Dionysius III of Constantinople

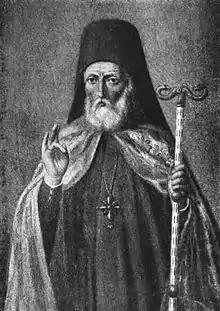

Dionysius III of Constantinople (died 14 October 1696) was the Ecumenical Patriarch of Constantinople from 29 June 1662 to 21 October 1665. He had previously been bishop of Thessaloniki, Larissa (1652–1662) and Bursa.